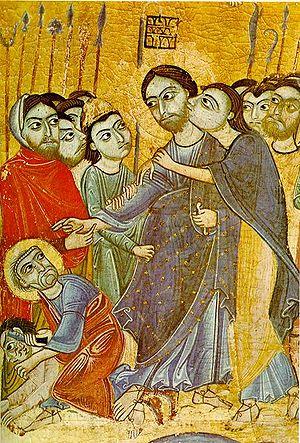
L'Évangile de Judas est un texte apocryphe du IIᵉ siècle. Document du mouvement gnostique à l'intérieur du christianisme primitif, il apparut sur le marché, dans sa version en langue copte, dans les années 1970. En mauvais état et en partie démembré, ses pages 33 à 58 sont aujourd'hui déposées à la Fondation Martin Bodmer à Genève.
Le Crucifix nᵒ 432 ou Crocifisso con storie della Passione e della Redenzione est un grand crucifix peint en tempera et or sur bois, réalisé vers 1175-1200 par un maître anonyme, dont le nom de convention est Maestro della Croce 432 ; la grande croix peinte est exposée et conservée au musée des Offices à Florence et en constitue l'œuvre la plus ancienne.